Long-tailed widowbird

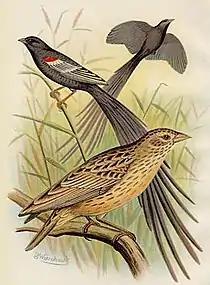
Three male long-tailed widowbirds, showing breeding and non-breeding plumage

The long-tailed widowbird's diet generally consists of seeds, supplemented occasionally by arthropods. The birds do most of their foraging in flocks on the ground, though they are occasionally observed hawking insects airily. The long-tailed widowbird feeds on a distinct variety of seeds, including those of "Setaria sphacelata" (twisted-leaf bristle grass), "Paspalum dilatatum" (common paspalum), "Paspalum distichum" (couch paspalum), "Pennisetum clandestinum" (Kikuyu grass), "Triticum" (wheat), "Themeda triandra" (rooigras), and "Senecio juniperinus" (groundsel). They also feed upon both insects, including species of beetles (Coleoptera), cicadas and aphids (Hemiptera), and spiders.